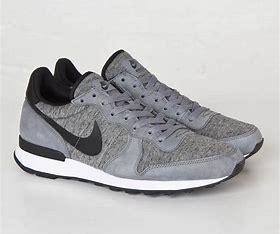
Brand: Nike
Model: Internationalist